Cardabiodon

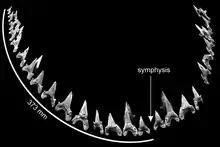
Reconstructed lower dentition of the "C. ricki" holotype.

"Cardabiodon" possessed the basic dental characteristics for a mackerel shark. Its dental structure was heterodontic, meaning that there were many tooth morphologies present. Diagnostic features of "Cardabiodon" teeth include strongly bilabial roots, robust crowns that is either near-symmetrically erect or distally curved, visible and large tooth necks (bourlette), nonserrated cutting edges, and lateral cusplets. The lingual side, the side that faces towards the mouth, shows a massively convex root with small nutritive pores. The crown on the labial side, which faces outwards, shows protuberance.